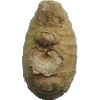
Label: ginger_root